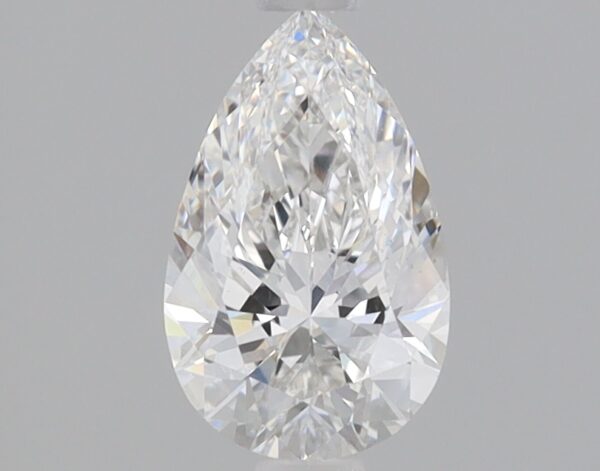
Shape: pear
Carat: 0.87
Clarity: VS2
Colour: F
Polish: EX
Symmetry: EX
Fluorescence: NONE
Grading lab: IGI
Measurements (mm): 8.54 x 5.32 x 3.33